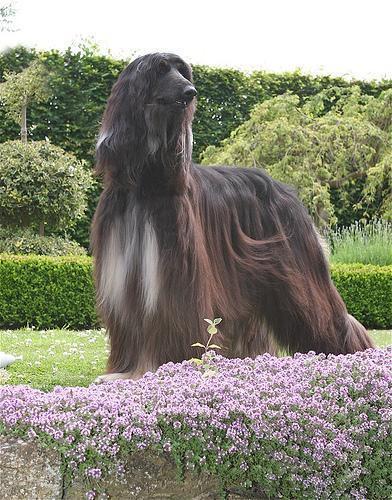
Afghan_hound